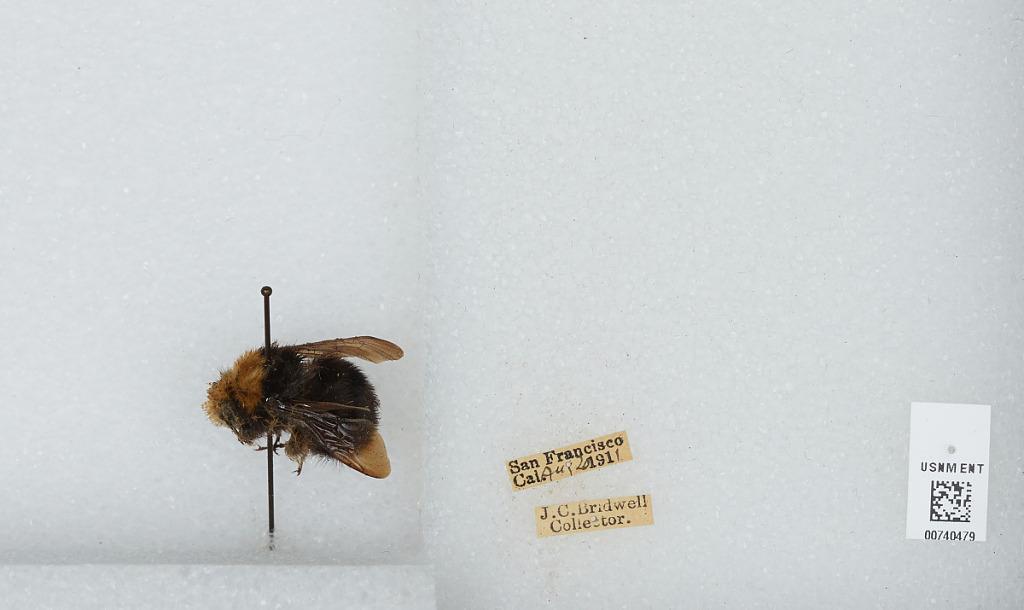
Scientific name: Bombus (Pyrobombus) vosnesenskii Radoszkowski
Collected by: J. Bridwell
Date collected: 1911-8-20
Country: United States
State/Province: California
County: San Francisco
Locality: San Francisco
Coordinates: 37.78, -122.42